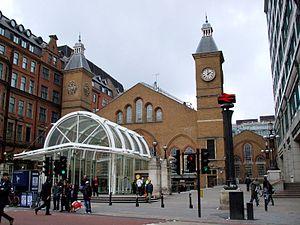
La Circle line est une ligne du métro de Londres. Inaugurée en 1884, elle est empruntée par environ 73 millions de passagers par an. Elle est représentée en jaune sur le plan du métro.